Campus of Virginia Tech

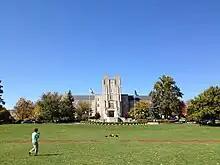
Burruss Hall as seen from the Drillfield

Dietrick Dining Center, or Dietrick Hall, is the largest of Virginia Tech's six dining facilities, seating 1,100 and serving on average 3,758 students daily. The building opened in 1970 at a cost of $2.8 million.